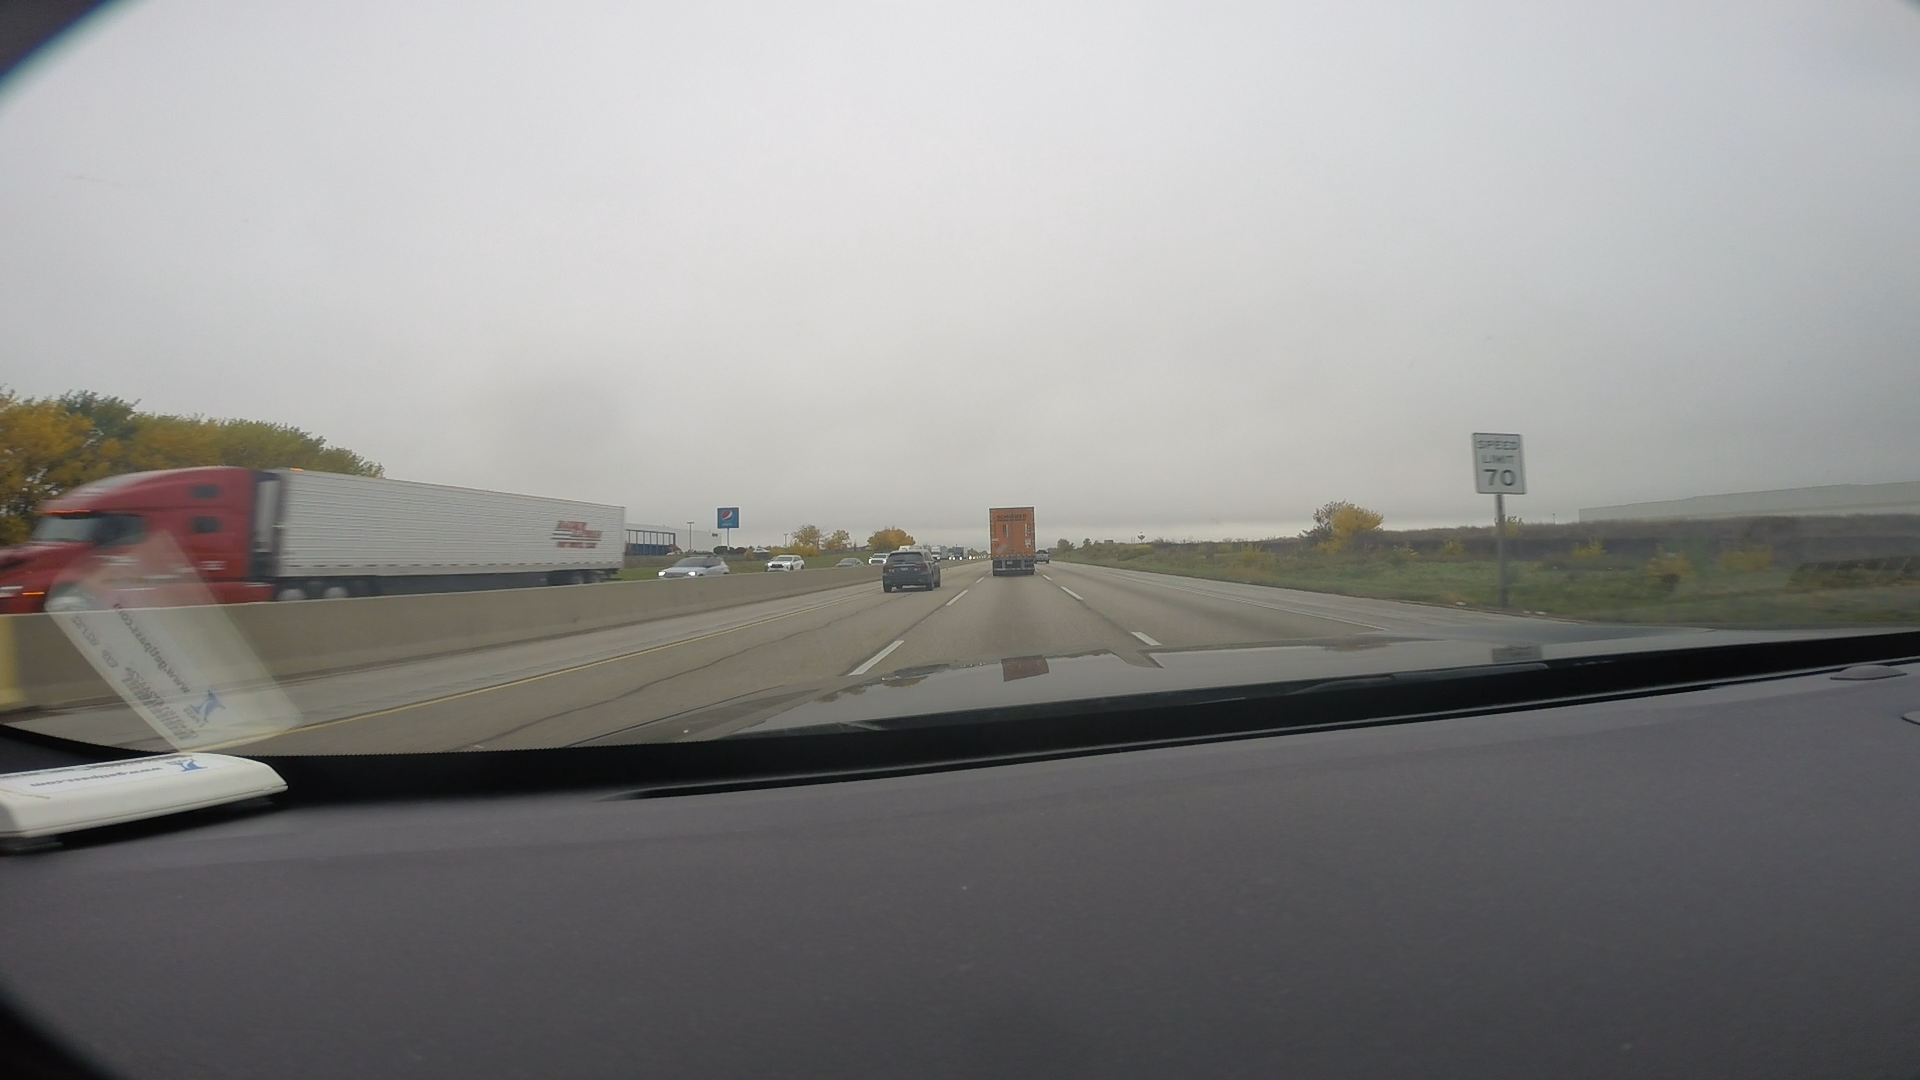
Speed limit sign label: mph70